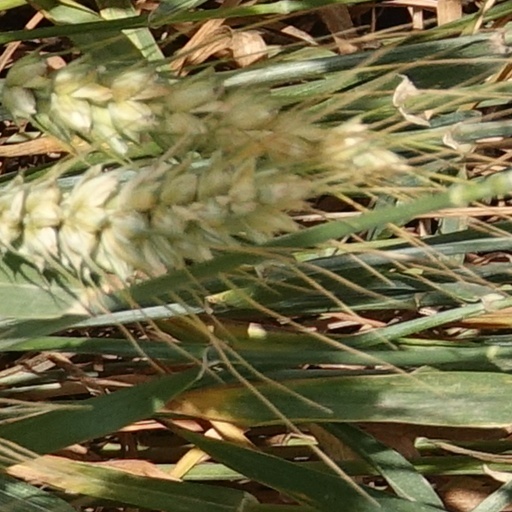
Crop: wheat